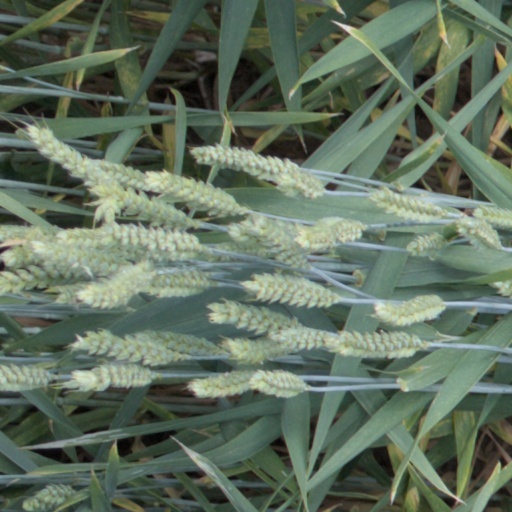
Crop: wheat